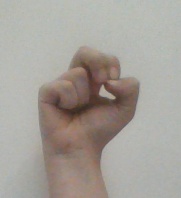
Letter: gaaf